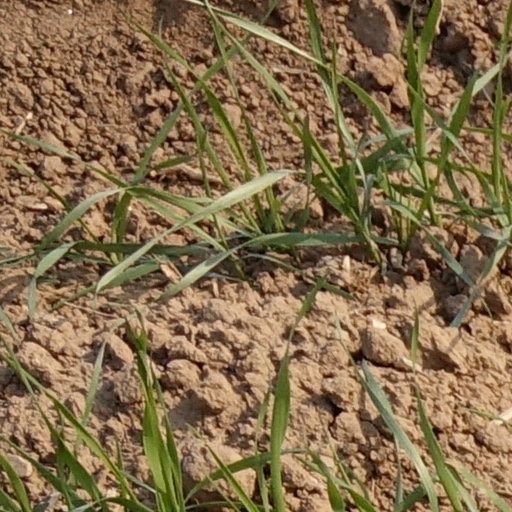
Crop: wheat